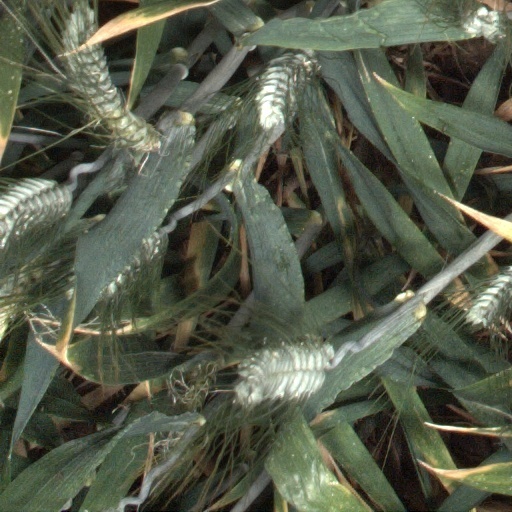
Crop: wheat